Fractal dimension on networks

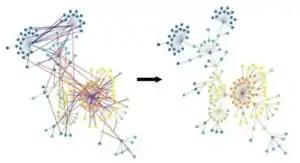

The fractal properties of the network can be seen in its underlying tree structure. In this view, the network consists of the skeleton and the shortcuts. The skeleton is a special type of spanning tree, formed by the edges having the highest betweenness centralities, and the remaining edges in the network are shortcuts.